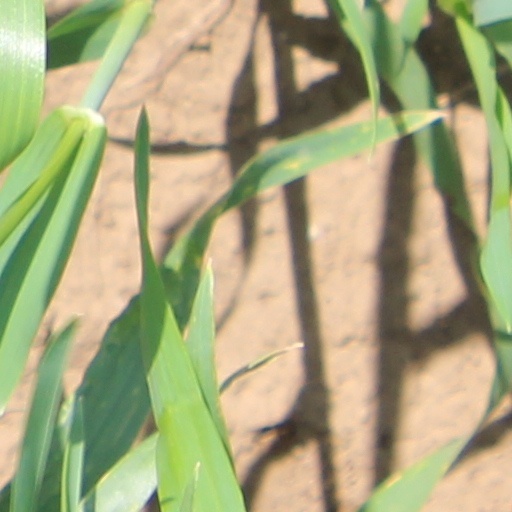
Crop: wheat